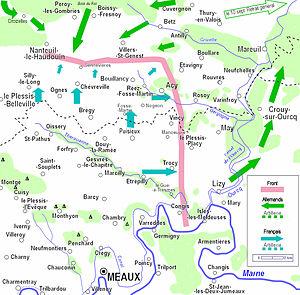
Ligne de front au 9 septembre
Le Multien est un pays traditionnel du Bassin parisien, répertorié dans la grande région naturelle d'Île-de-France.